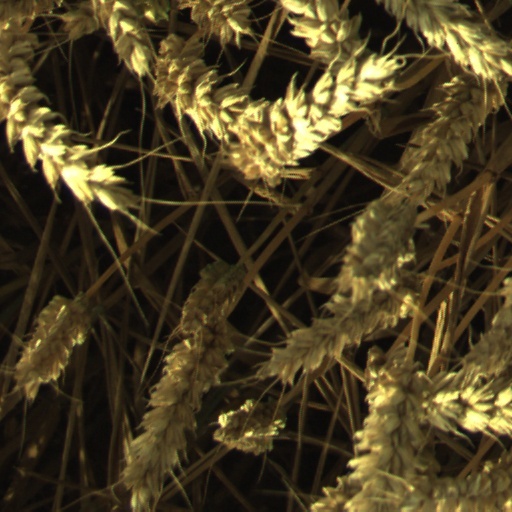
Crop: wheat